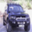
Label: automobile